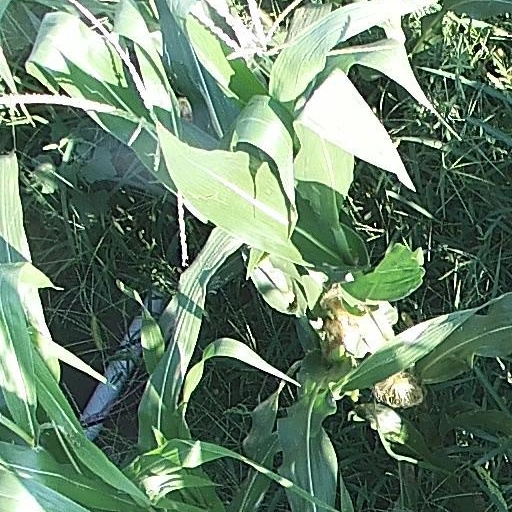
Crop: maize; corn